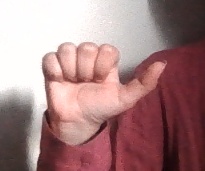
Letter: dhad